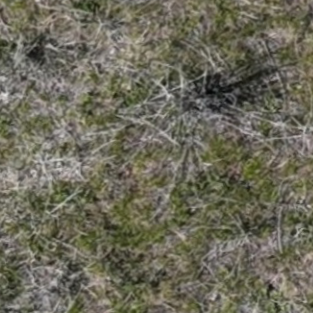
Month: may